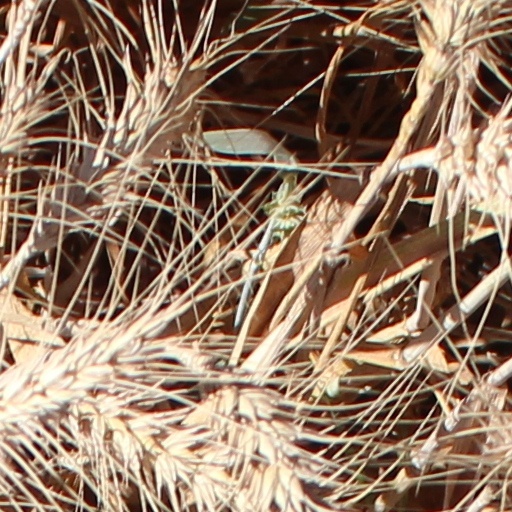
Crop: wheat